Laura Emeline Newell

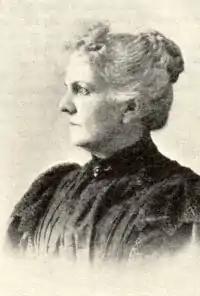
Laura Emeline Newell

Laura Emeline Pixley Newell (February 5, 1854 – October 13, 1916) was an American songwriter, known for having composed over 400 hymns.